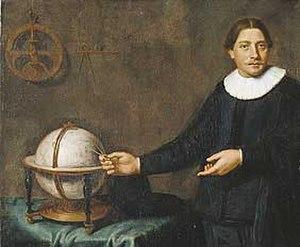
Abel Janszoon Tasman, né en 1603 à Lutjegast, province de Groningue et mort le 10 octobre 1659 dans la ville de Batavia, est un navigateur et explorateur néerlandais du XVIIᵉ siècle. Il a donné son nom à la Tasmanie.
Cet article décrit l'histoire de l'État australien de Tasmanie.
La Tasmanie est un État australien situé à 199 km de la côte sud-est de l'île principale de l'Australie, dont il est séparé par le détroit de Bass. L'État de Tasmanie comprend l'île de Tasmanie et 334 autres petites îles. L'île s'étend sur 364 km du nord au sud et 306 km d'ouest en est. Sa superficie est de 68 401 km². L'État comptait 531 500 habitants en 2018 dont la moitié résidait dans la région du Grand Hobart, c'est-à-dire les villes de Hobart, Glenorchy et Clarence. Les autres foyers de population sont Launceston, Devonport et Burnie. L'Île Macquarie est aussi sous administration de l'État, elle ressort du Conseil de la vallée Huon.